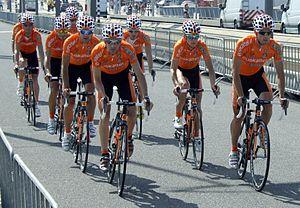
L'équipe cycliste Euskaltel Euskadi est une formation de cyclisme professionnel sur route qui a existé entre 1994 et 2013. Elle participe aux courses du World Tour entre 2005 et 2013.